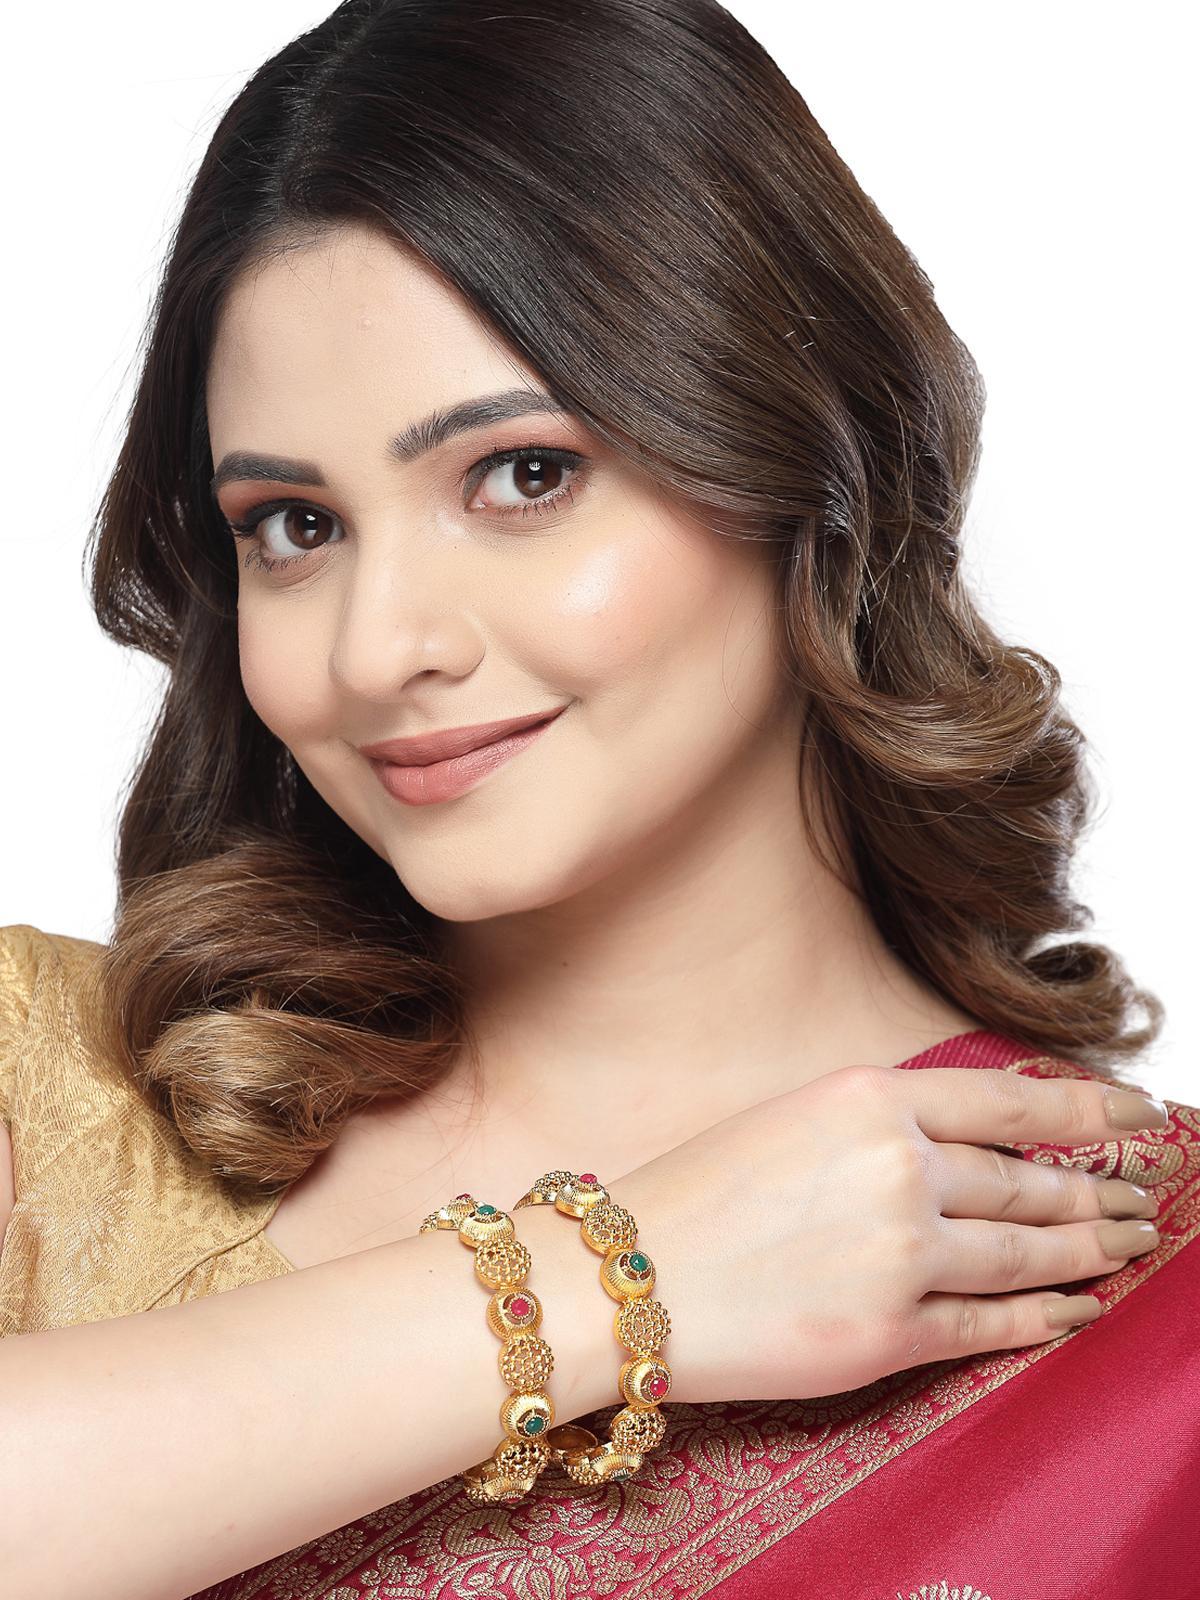
Sukkhi Traditional Wear Gold Plated Red And Green Color Bracelet Bangle Set Jewellery for Women & Girls|Set of 2 Latest Design|Birthday Anniversary Gift for Women|B105918_2.8
Type: Bracelets & Bangles
Brand: Sukkhi
Price: Rs. 305
 Celebrate tradition with the Sukkhi Traditional Wear Gold Plated Bracelet Bangle Set for Women & Girls. This set of two showcases the richness of red and green hues, featuring the latest design trends. The gold-plated finish adds an opulent touch to any ensemble. Sized at 2.4, 2.6 and 2.8, these bracelets make for a perfect birthday or anniversary gift, honoring cultural elegance and timeless beauty for the special women in your life with a set that's both traditional and versatile.Disclaimer:There may be slight variation in shade and colour due to photographic effects and monitor settings
Included: 2 Bangles